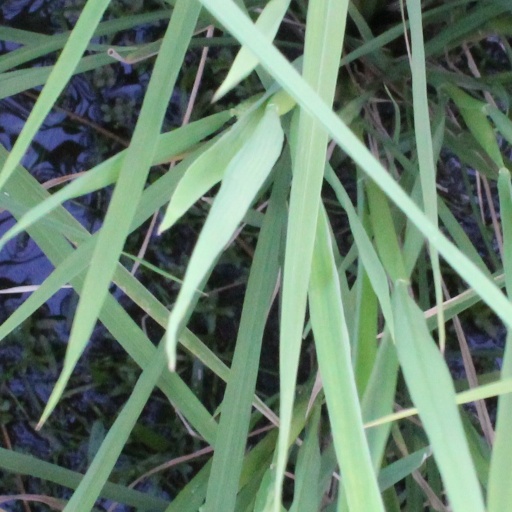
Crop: rice